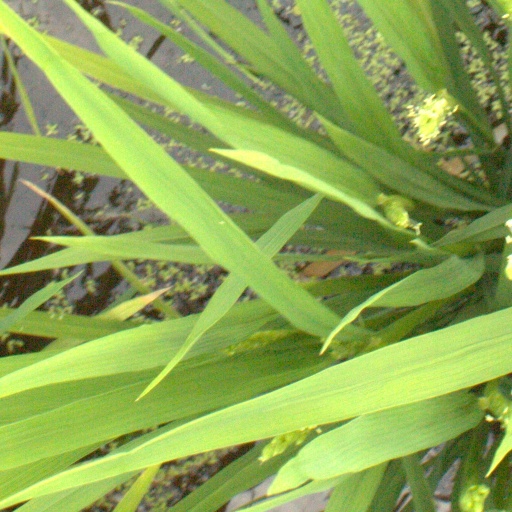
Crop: rice